Augustus Jessopp

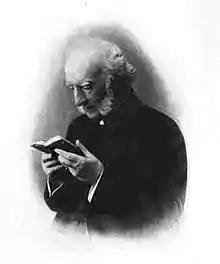
Jessopp in old age

As early as 1855, Jessopp issued a reprint of John Donne's "Essays in Divinity" with notes. In 1897, he wrote a short life of Donne in the "Leaders of Religion" series. His "One Generation of a Norfolk House" must have cost him much labour; it is the story of one of the Walpoles who became a Jesuit in the time of Elizabeth, and it was while he was engaged over it at Mannington Hall, Lord Orford's seat, that he was favoured by a nocturnal visit from a ghostly ecclesiastic in the library. Much good-humoured banter followed his communication of his experience to the press, and probably his picturesque statement helped to draw public attention to this Henry Walpole, an unimportant figure and quite undeserving of the toil and research his "vates sacer" bestowed upon him. In 1879, he published his "History of the Diocese of Norwich"; in 1885, "The Coming of the Friars and Other Historical Essays"; and in 1881 and 1890, "Arcady for Better or Worse" and "The Trials of a Country Parson", his most popular works. In 1890, he edited afresh Bell's edition of the "Lives of the Norths".